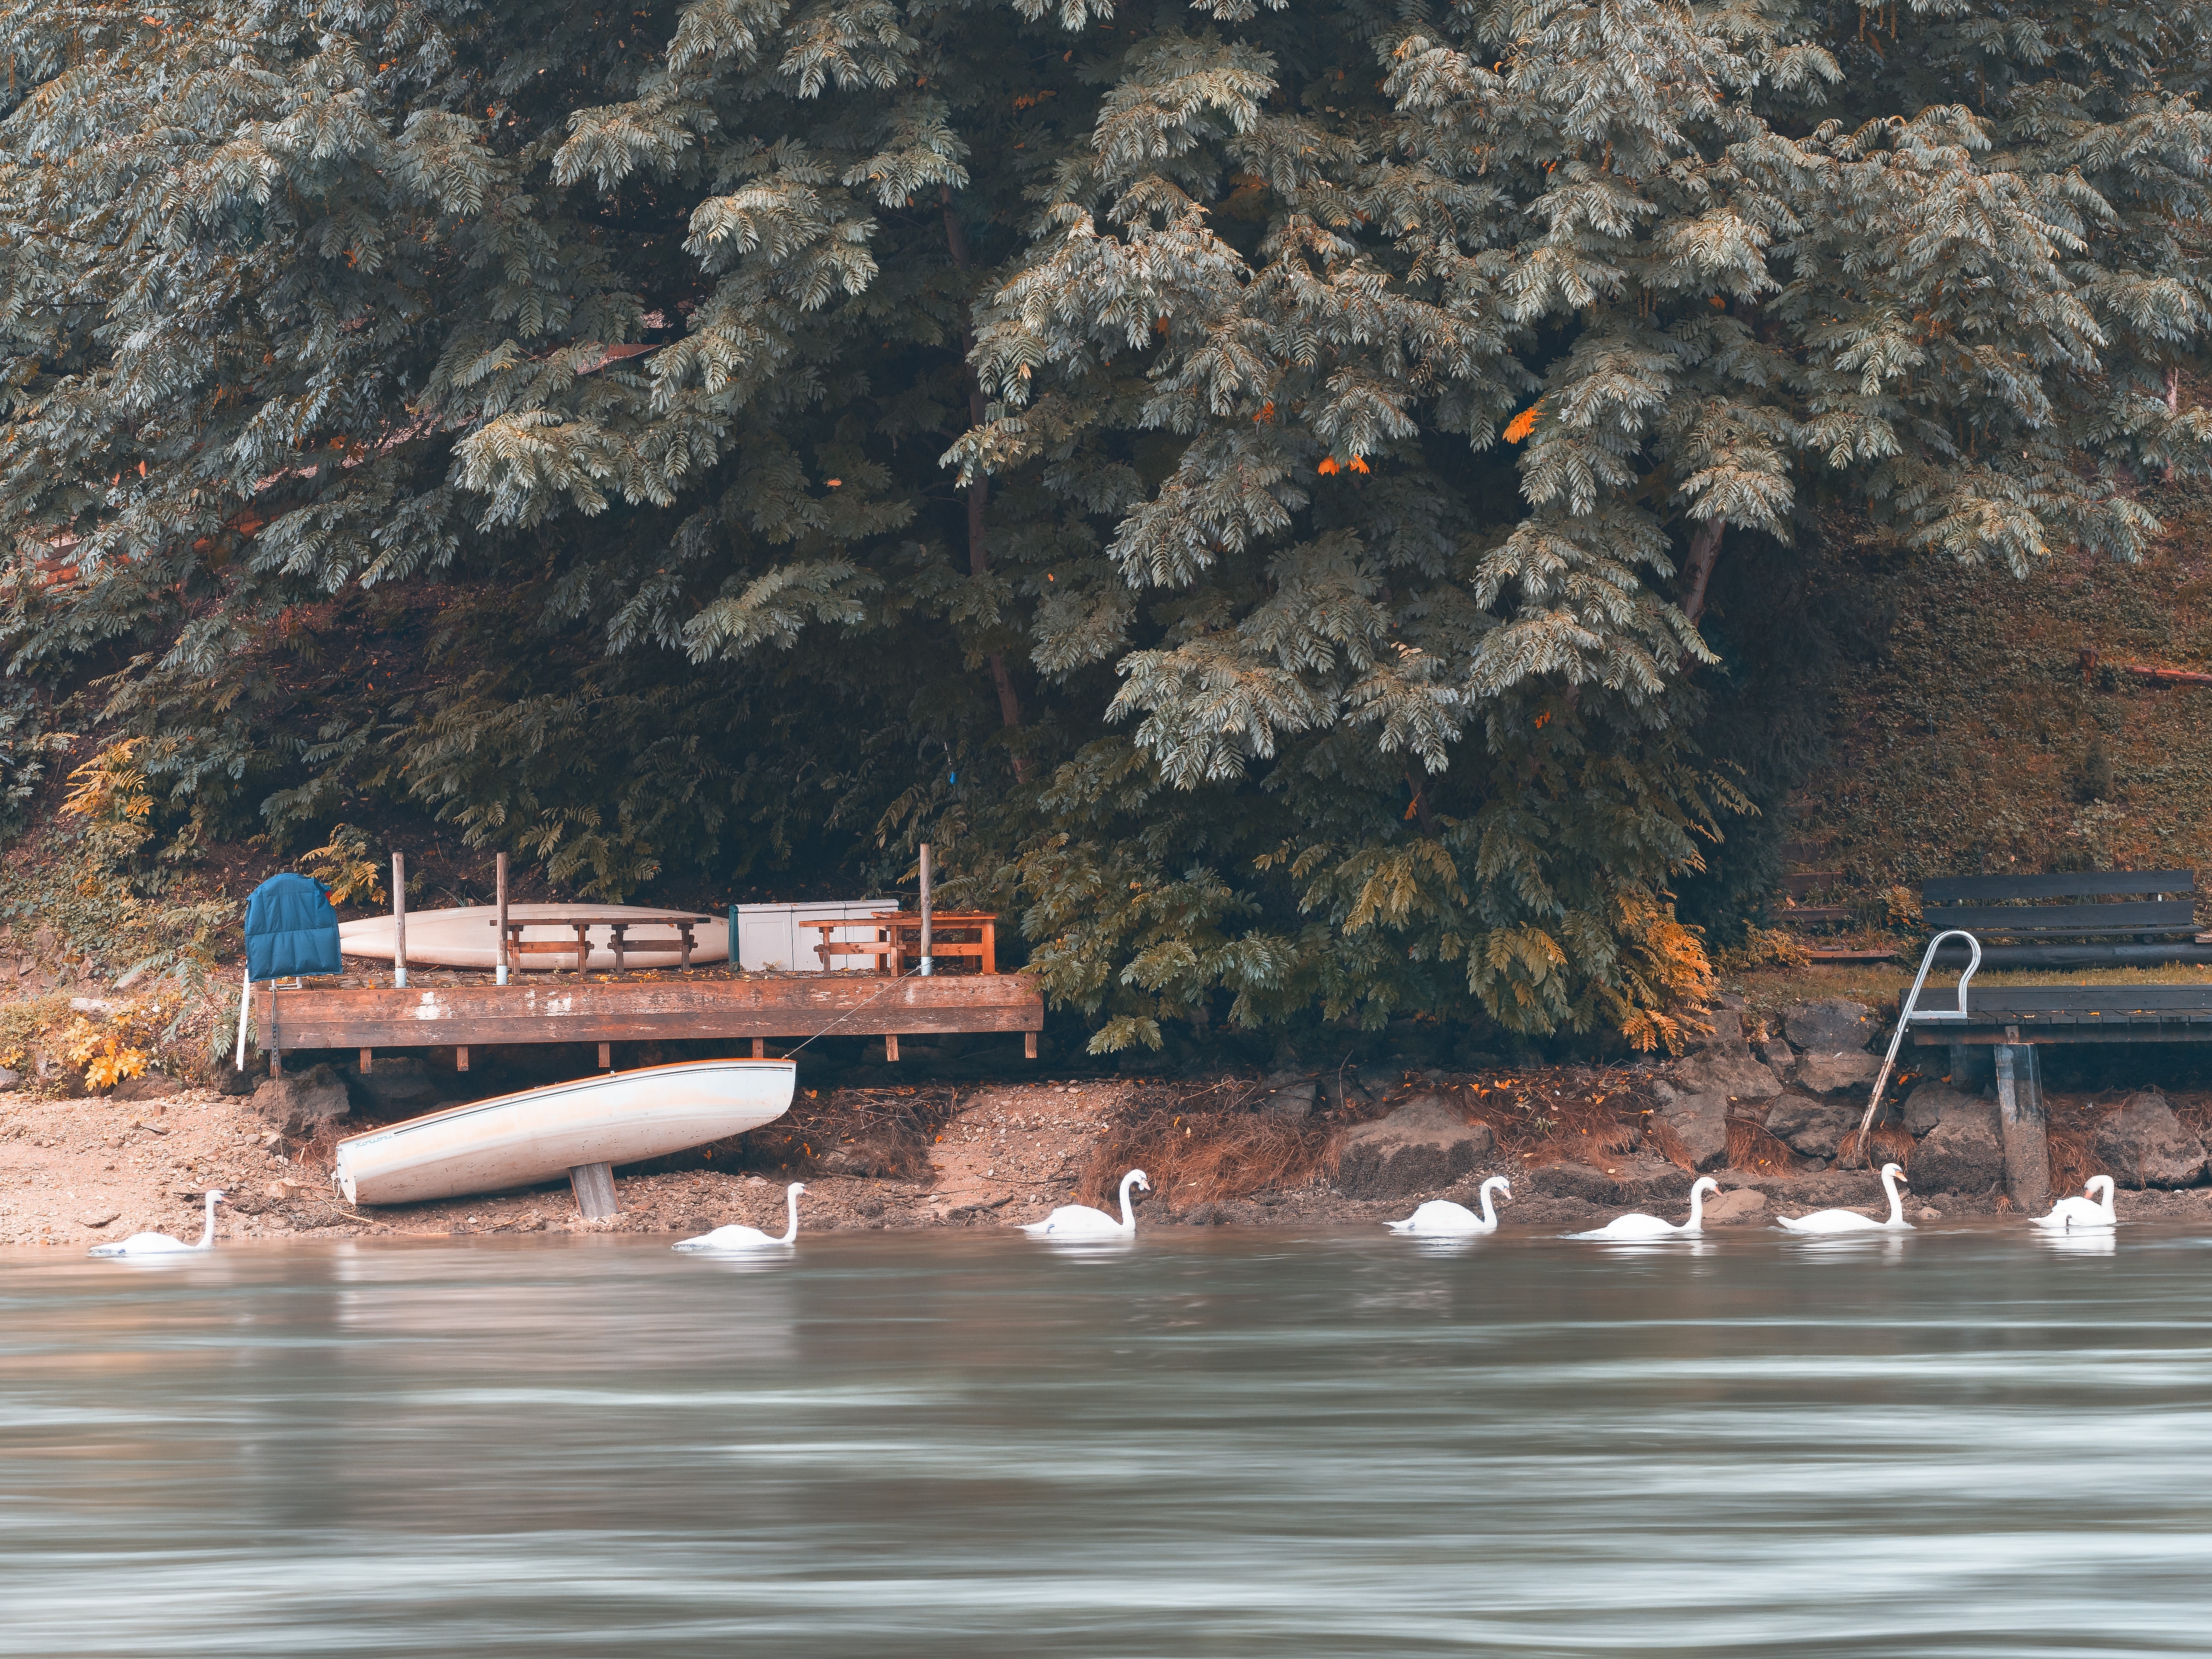
water transportation, river, waterway, transport, tree, vehicle, geological phenomenon, boat, channel, rock, reflection, winter, bank, watercraft, lake, sea, state park, autumn, bridge, coast